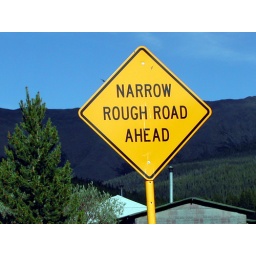
A street sign in Tincup